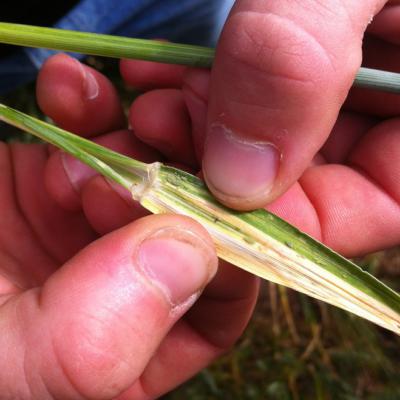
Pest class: russian_wheat_aphid